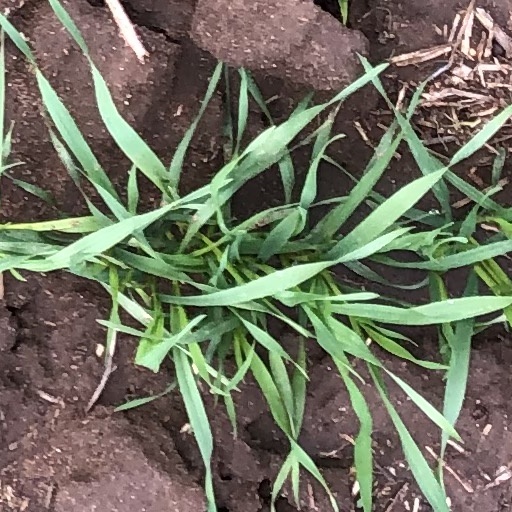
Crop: wheat